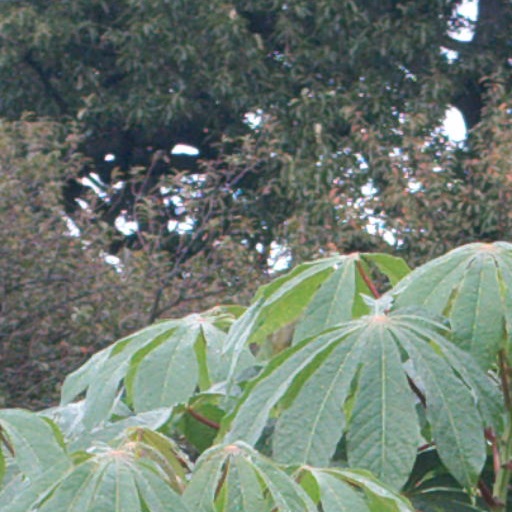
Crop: cassava